Zanabazar

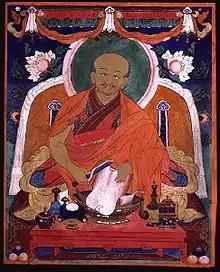
Thangka depicting Zanabazar

Following his journeys to Tibet in 1651 and again in 1656, Zanabazar and his retinue of Tibetan lamas founded a series of Gelug-influenced monasteries, temples, and Buddhist shrines throughout Mongol territory, the most noteworthy being a stupa to house Taranatha's remains, the Saridgiin Monastery in the Khentii mountains (completed in 1680), and several movable temples which contained paintings, sculptures, wall hangings and ritual objects influenced by the Tibetan-Nepalese style and either imported from Tibet or produced by Zanabazar or his students.